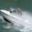
Label: ship